William Brown (admiral)

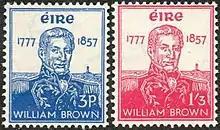
1957 death centenary stamps of Ireland

After the fall of the Rosas regime, many naval officers found themselves discharged but not the Commander of the Navy. Brown remained honoured for his long and loyal service to the nation. Retiring to his villa, "Casa Amarilla" at Barracas, Brown was visited by Grenfell, his opponent in the Brazilian war, who remarked how ungrateful the Republic was to its good servants; the old Admiral replied: "Mr Grenfell, it does not burden me to have been useful to the mother country of my children; I consider the honours and the wealth superfluous when six feet of earth are enough to rest so many difficulties and pains."